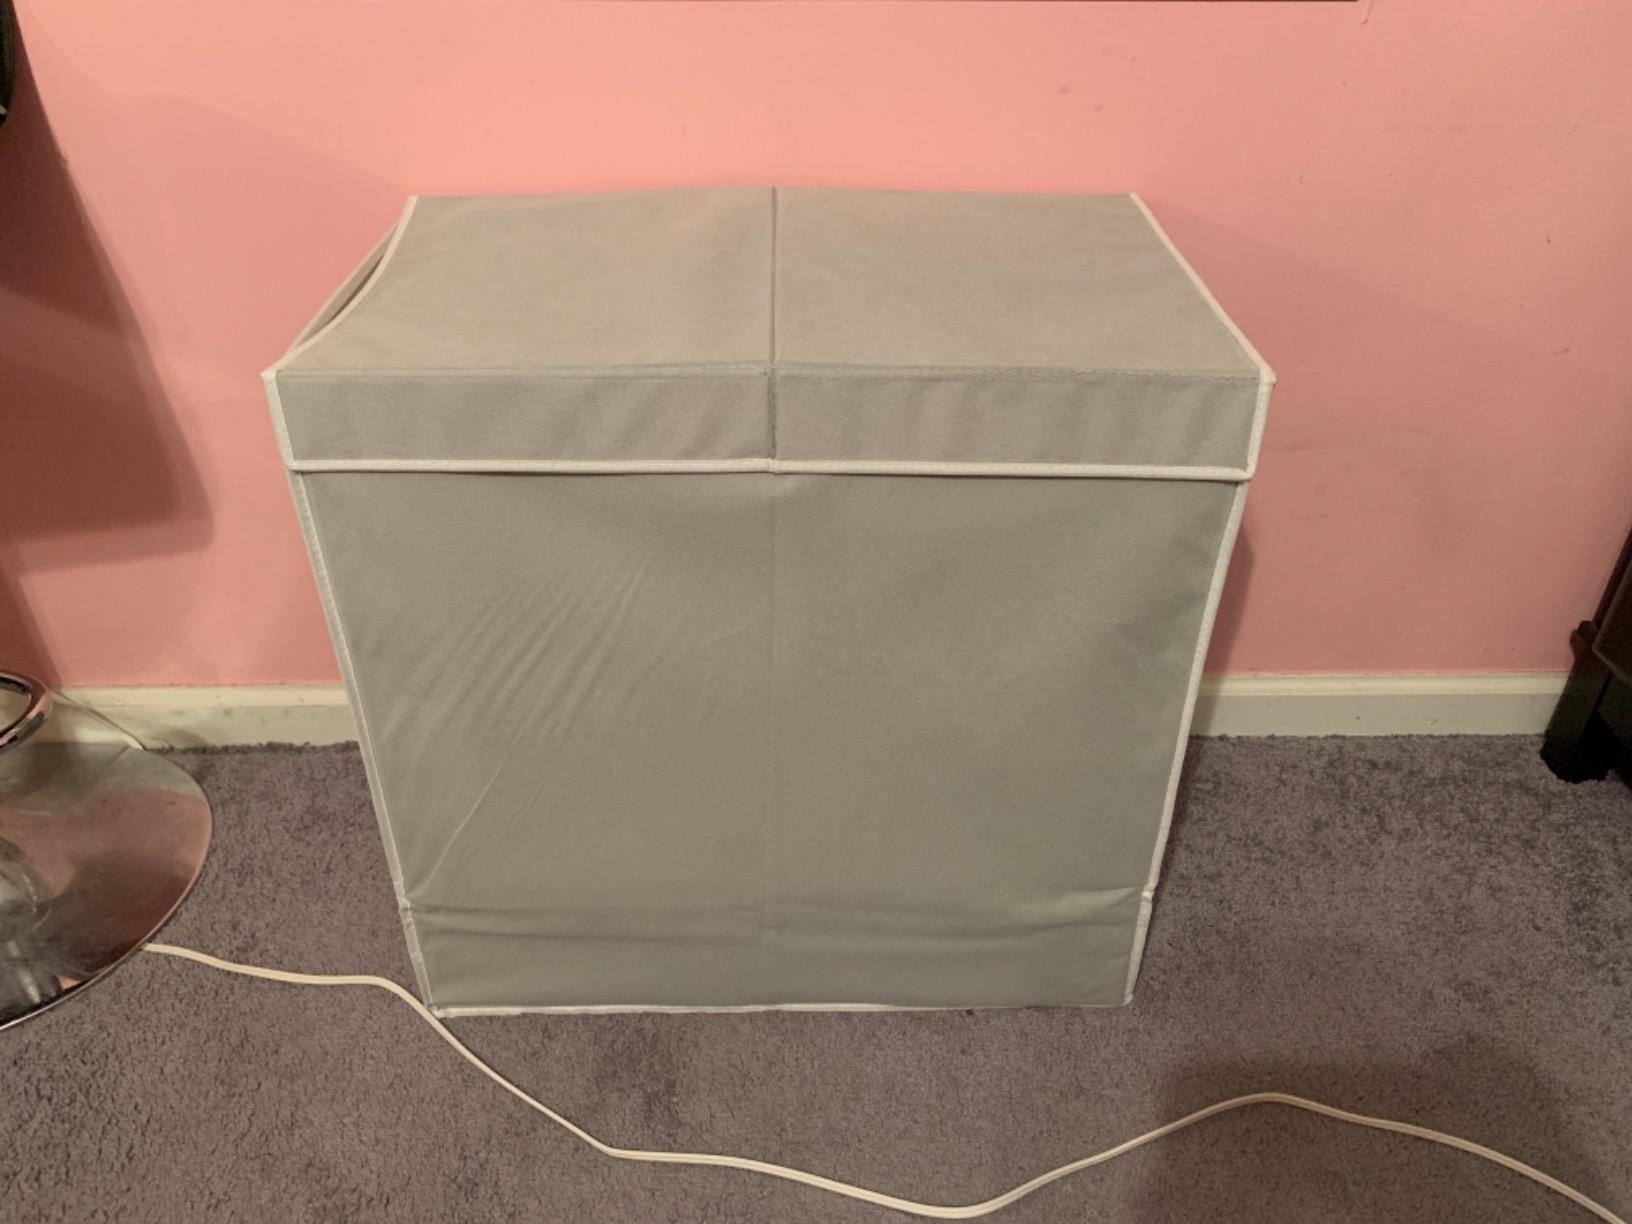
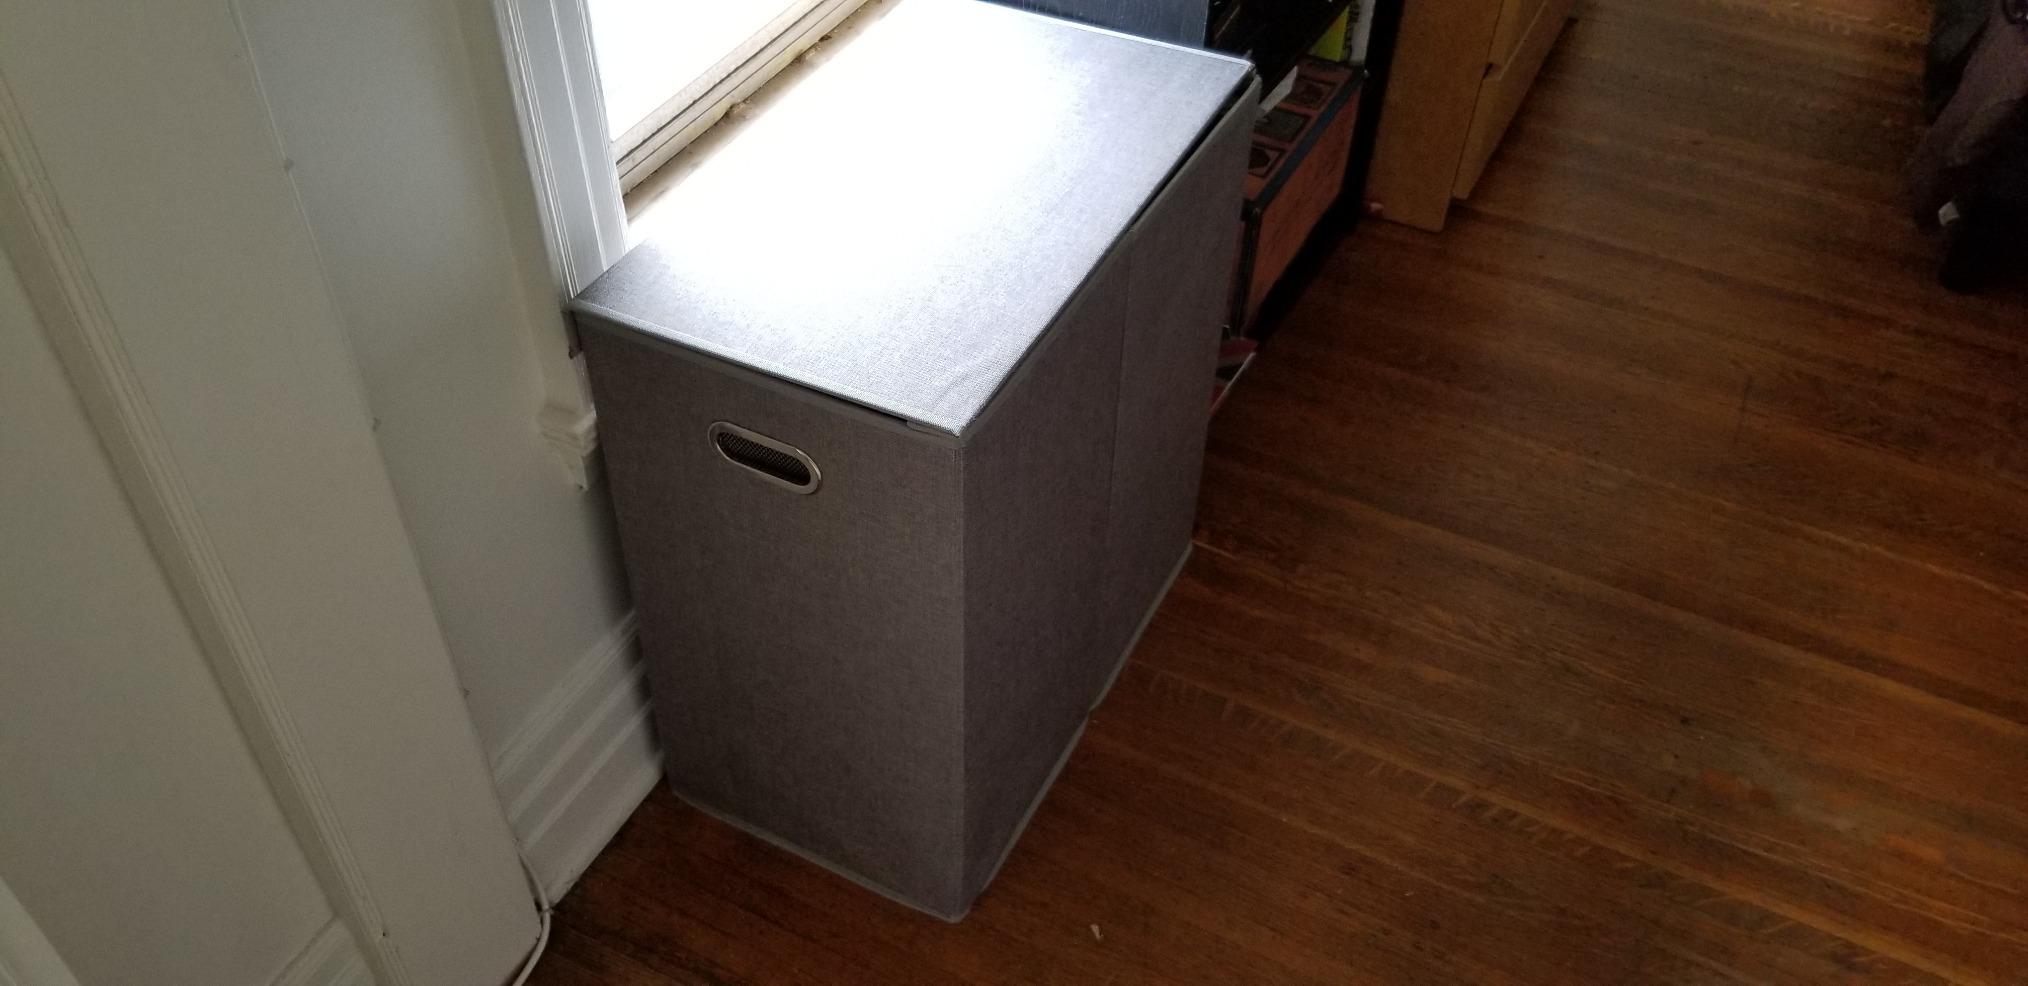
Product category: items_hamper
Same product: no